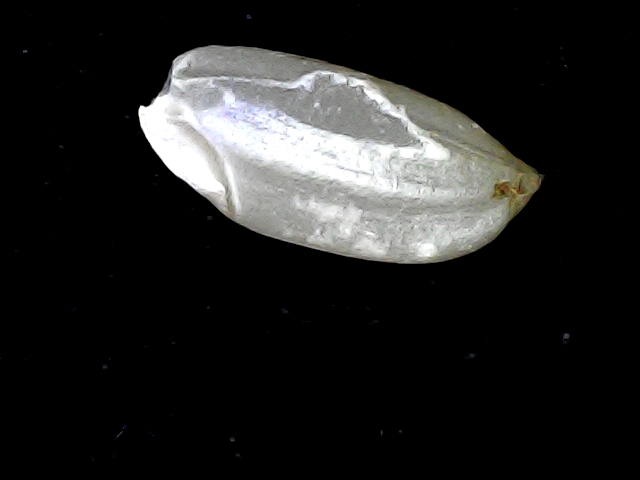
Rice variety: BD39